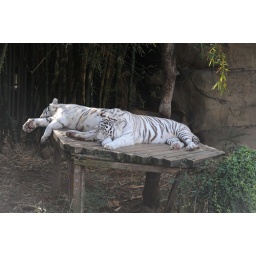
White tigers sleeping at the Audubon Zoo in New Orleans, La. on Nov 24, '09.